Bridgwater Town Hall

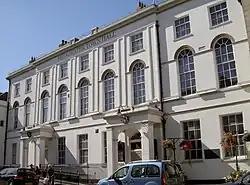
Bridgwater Town Hall

Bridgwater Town Hall is a municipal building in the High Street, Bridgwater, Somerset, England. The town hall, which was the headquarters of Bridgwater Borough Council, is a Grade II listed building.